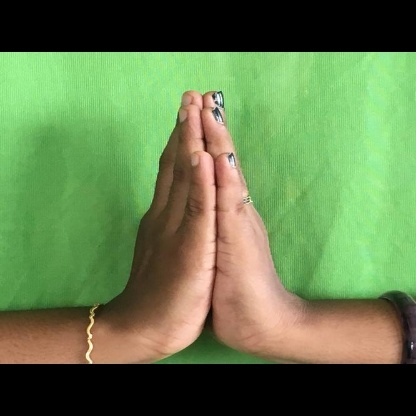
Mudra: Anjali